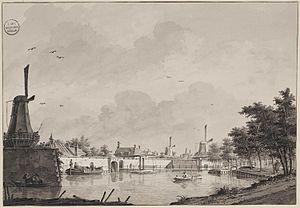
La Weteringpoort était l'une des huit portes d'accès à la ville d'Amsterdam au XVIIᵉ siècle. Elle fut aménagé à la suite des troisième et quatrième plans d'expansion de la ville au XVIIᵉ siècle, et constituait avec la Raampoort et la Zaagmolenpoort l'une des trois portes secondaires du système de fortifications d'Amsterdam de l'époque. En plus d'un passage sur un pont de bois, la porte comprenait un passage navigable qui reliant le Lijnbaansgracht au Singelgracht et au Boerenwetering.